Armix

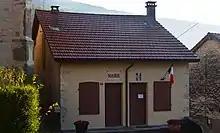
The Town Hall

The Economy of the commune of Armix is mostly Agriculture. The commune of Armix is located in the Rhone-Alpes, region in the department of Ain. The economy of the Rhone-Alpes region is based on raw materials, agriculture and energy.